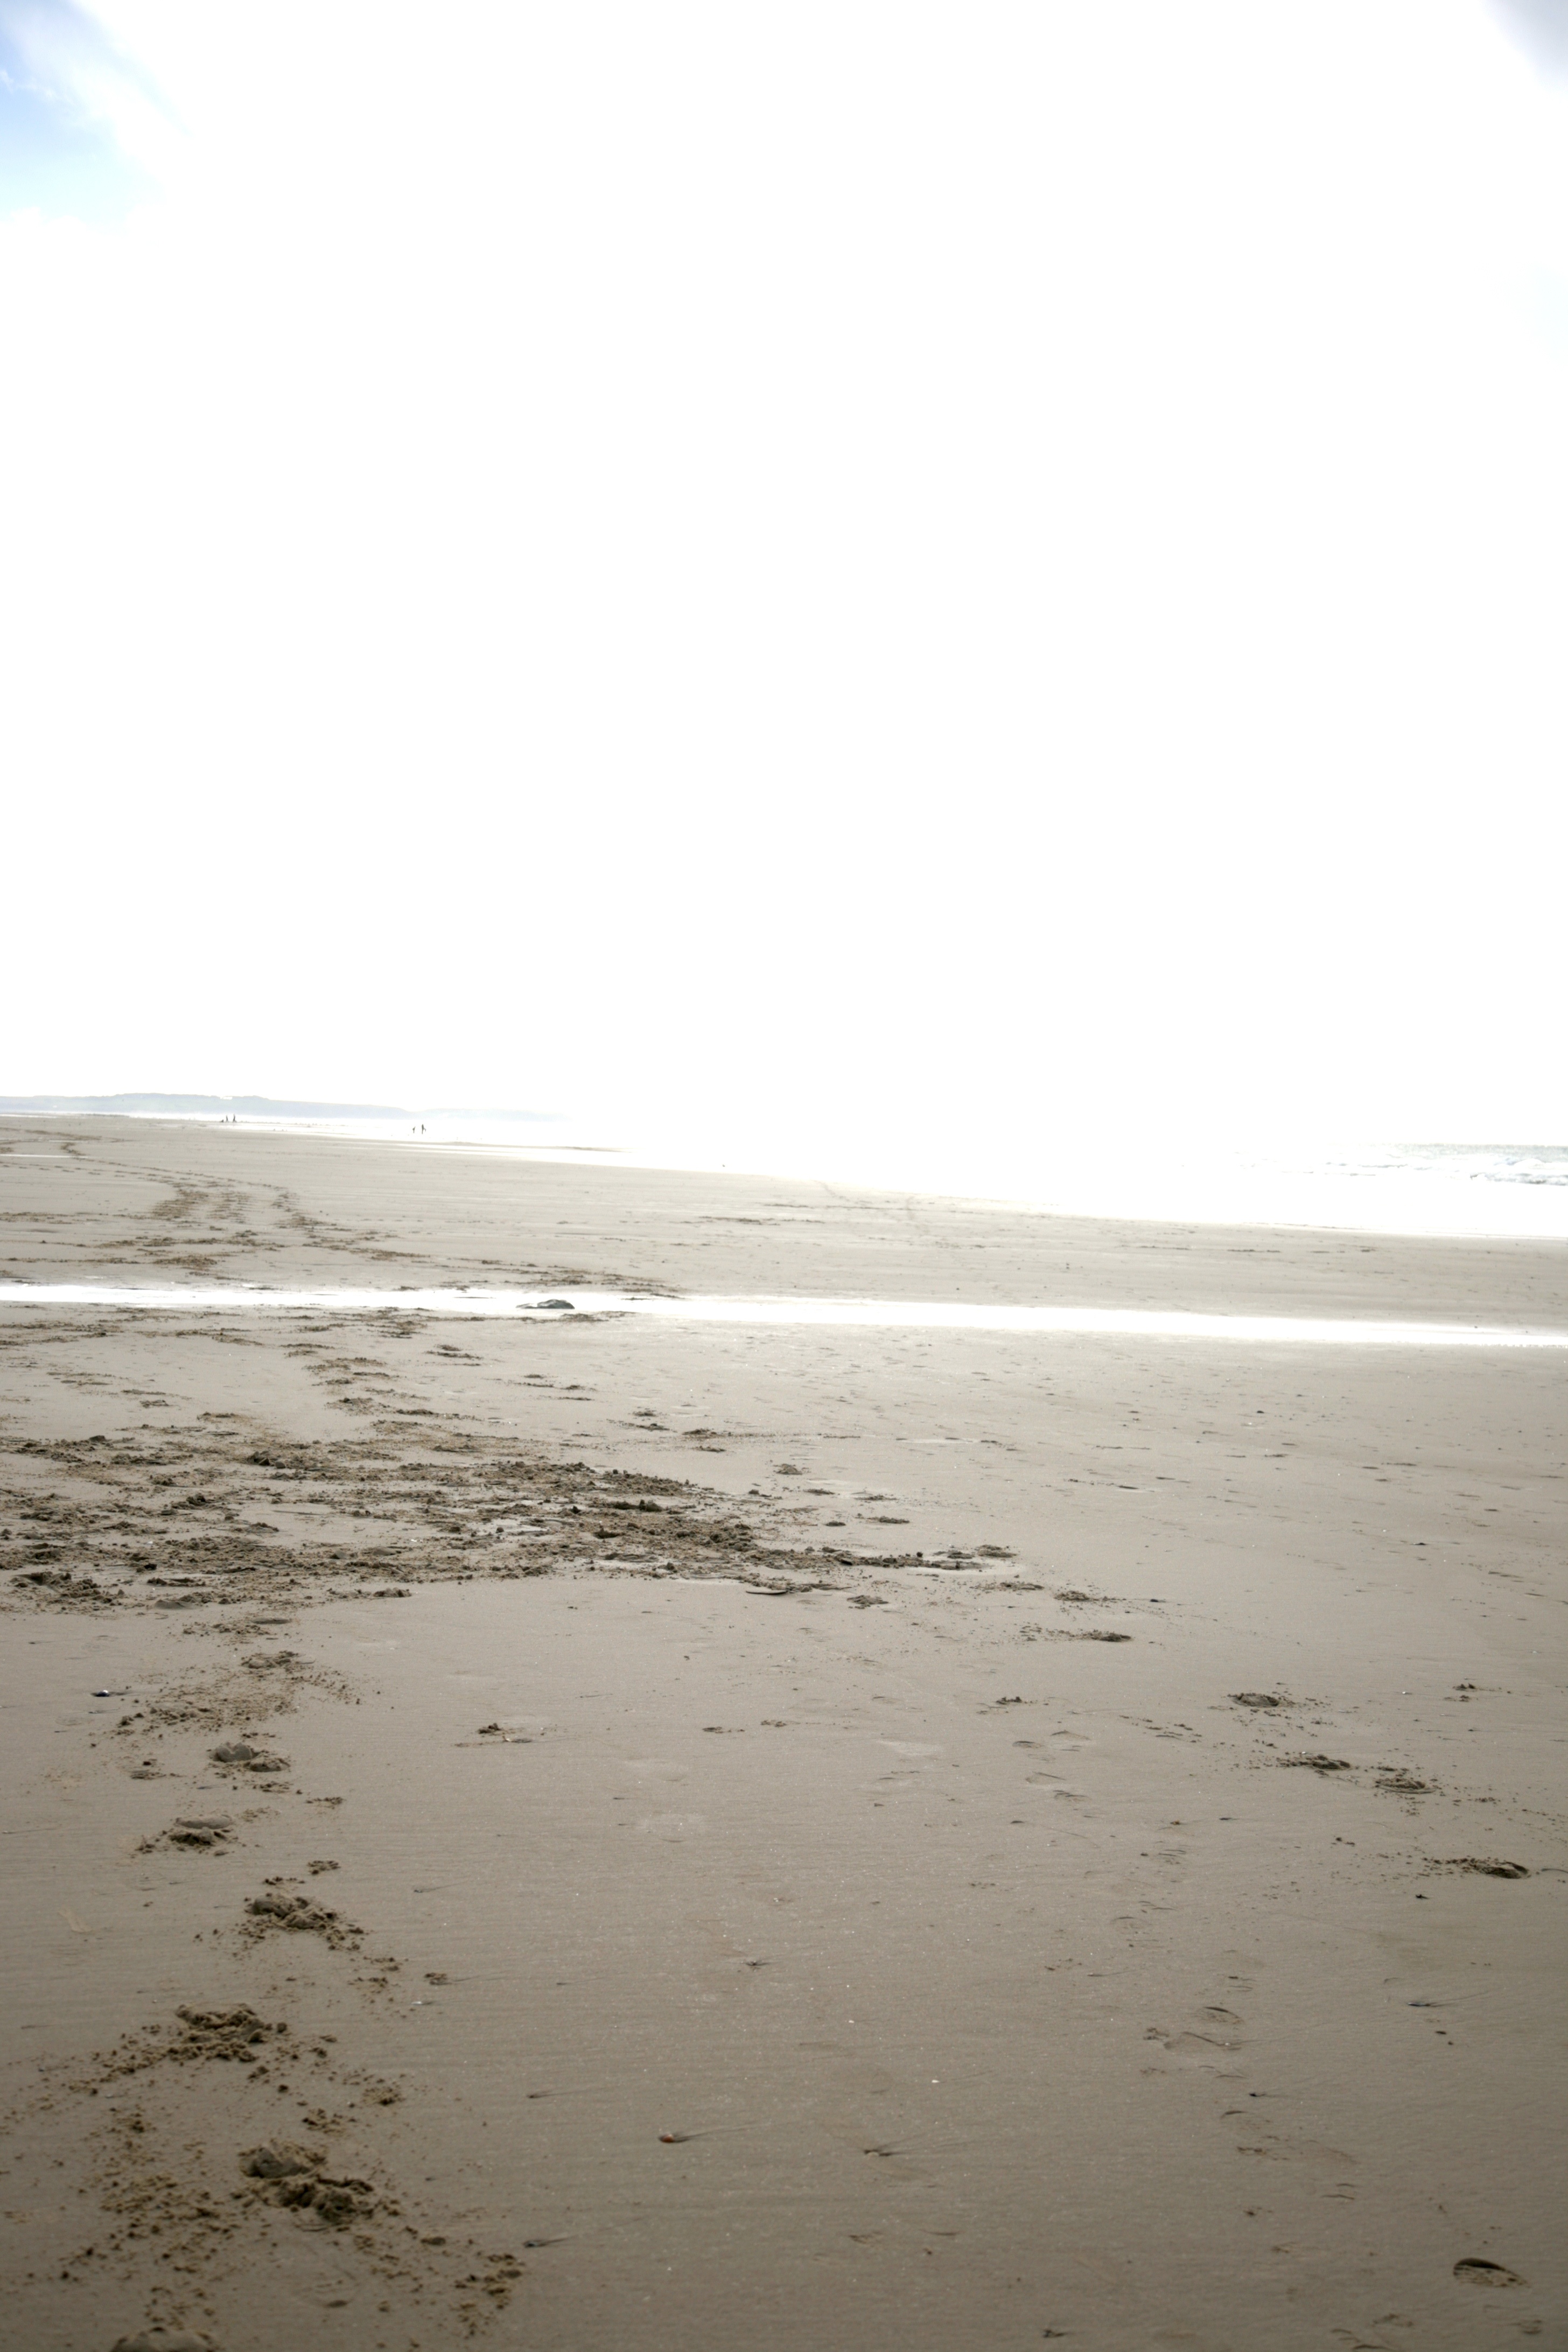
beach, sea, coast, sand, ocean, shore, wave, france, material, body of water, strand, plage, zee, mer, francia, mar, playa, frankrijk, frankreich, noordzee, merdunord, nordsee, cotedopale, northsee, pasdecaials, englishchannel, capblancnez, mardelnorte, lesescalles, natural environment, wind wave